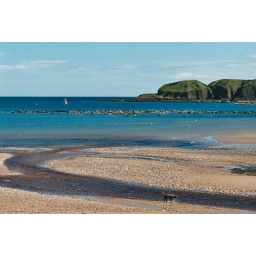
The colours in the water are from the very peaty brown river water meetingthe sea.